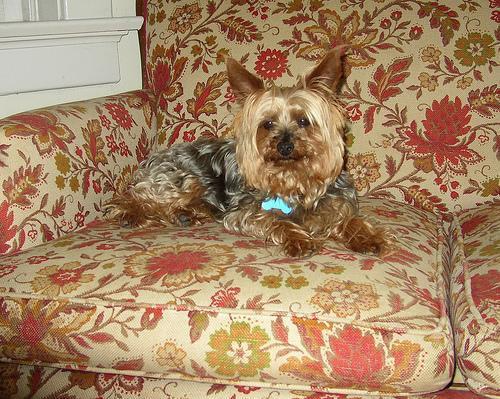
silky_terrier